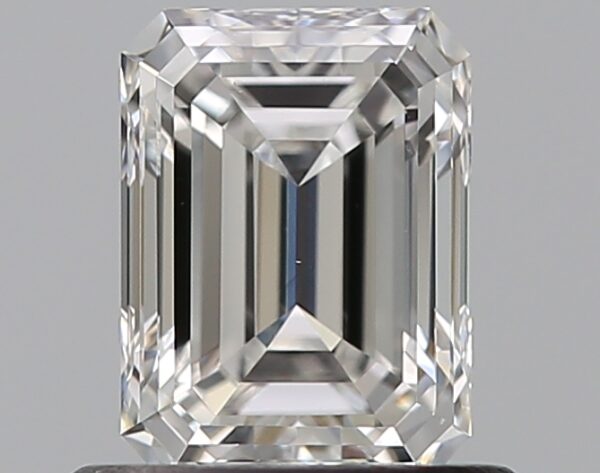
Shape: emerald
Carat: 0.65
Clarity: VS1
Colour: F
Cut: EX
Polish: EX
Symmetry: VG
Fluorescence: N
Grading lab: GIA
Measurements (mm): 5.78 x 4.28 x 2.78